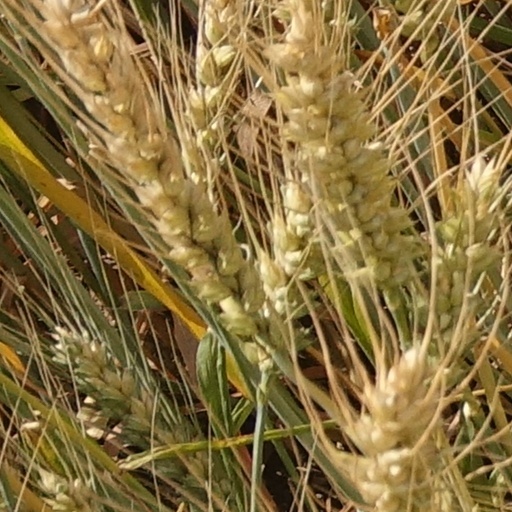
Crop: wheat